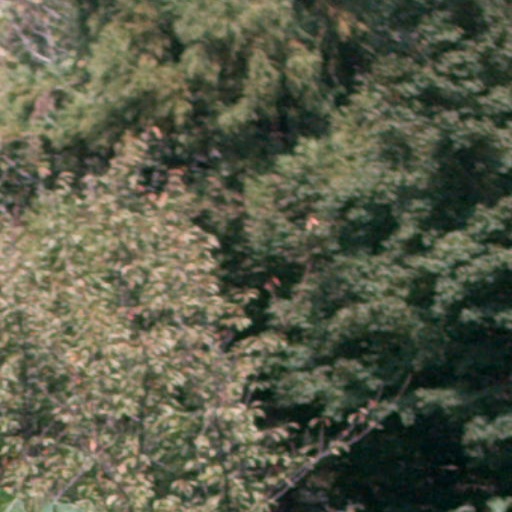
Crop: cassava